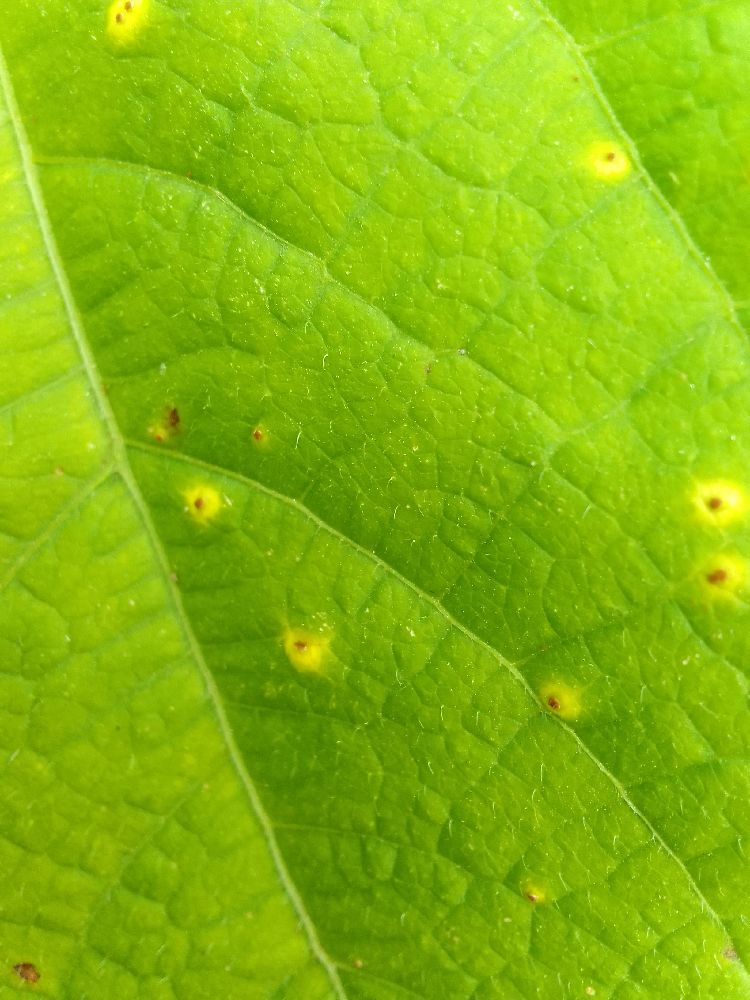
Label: rust